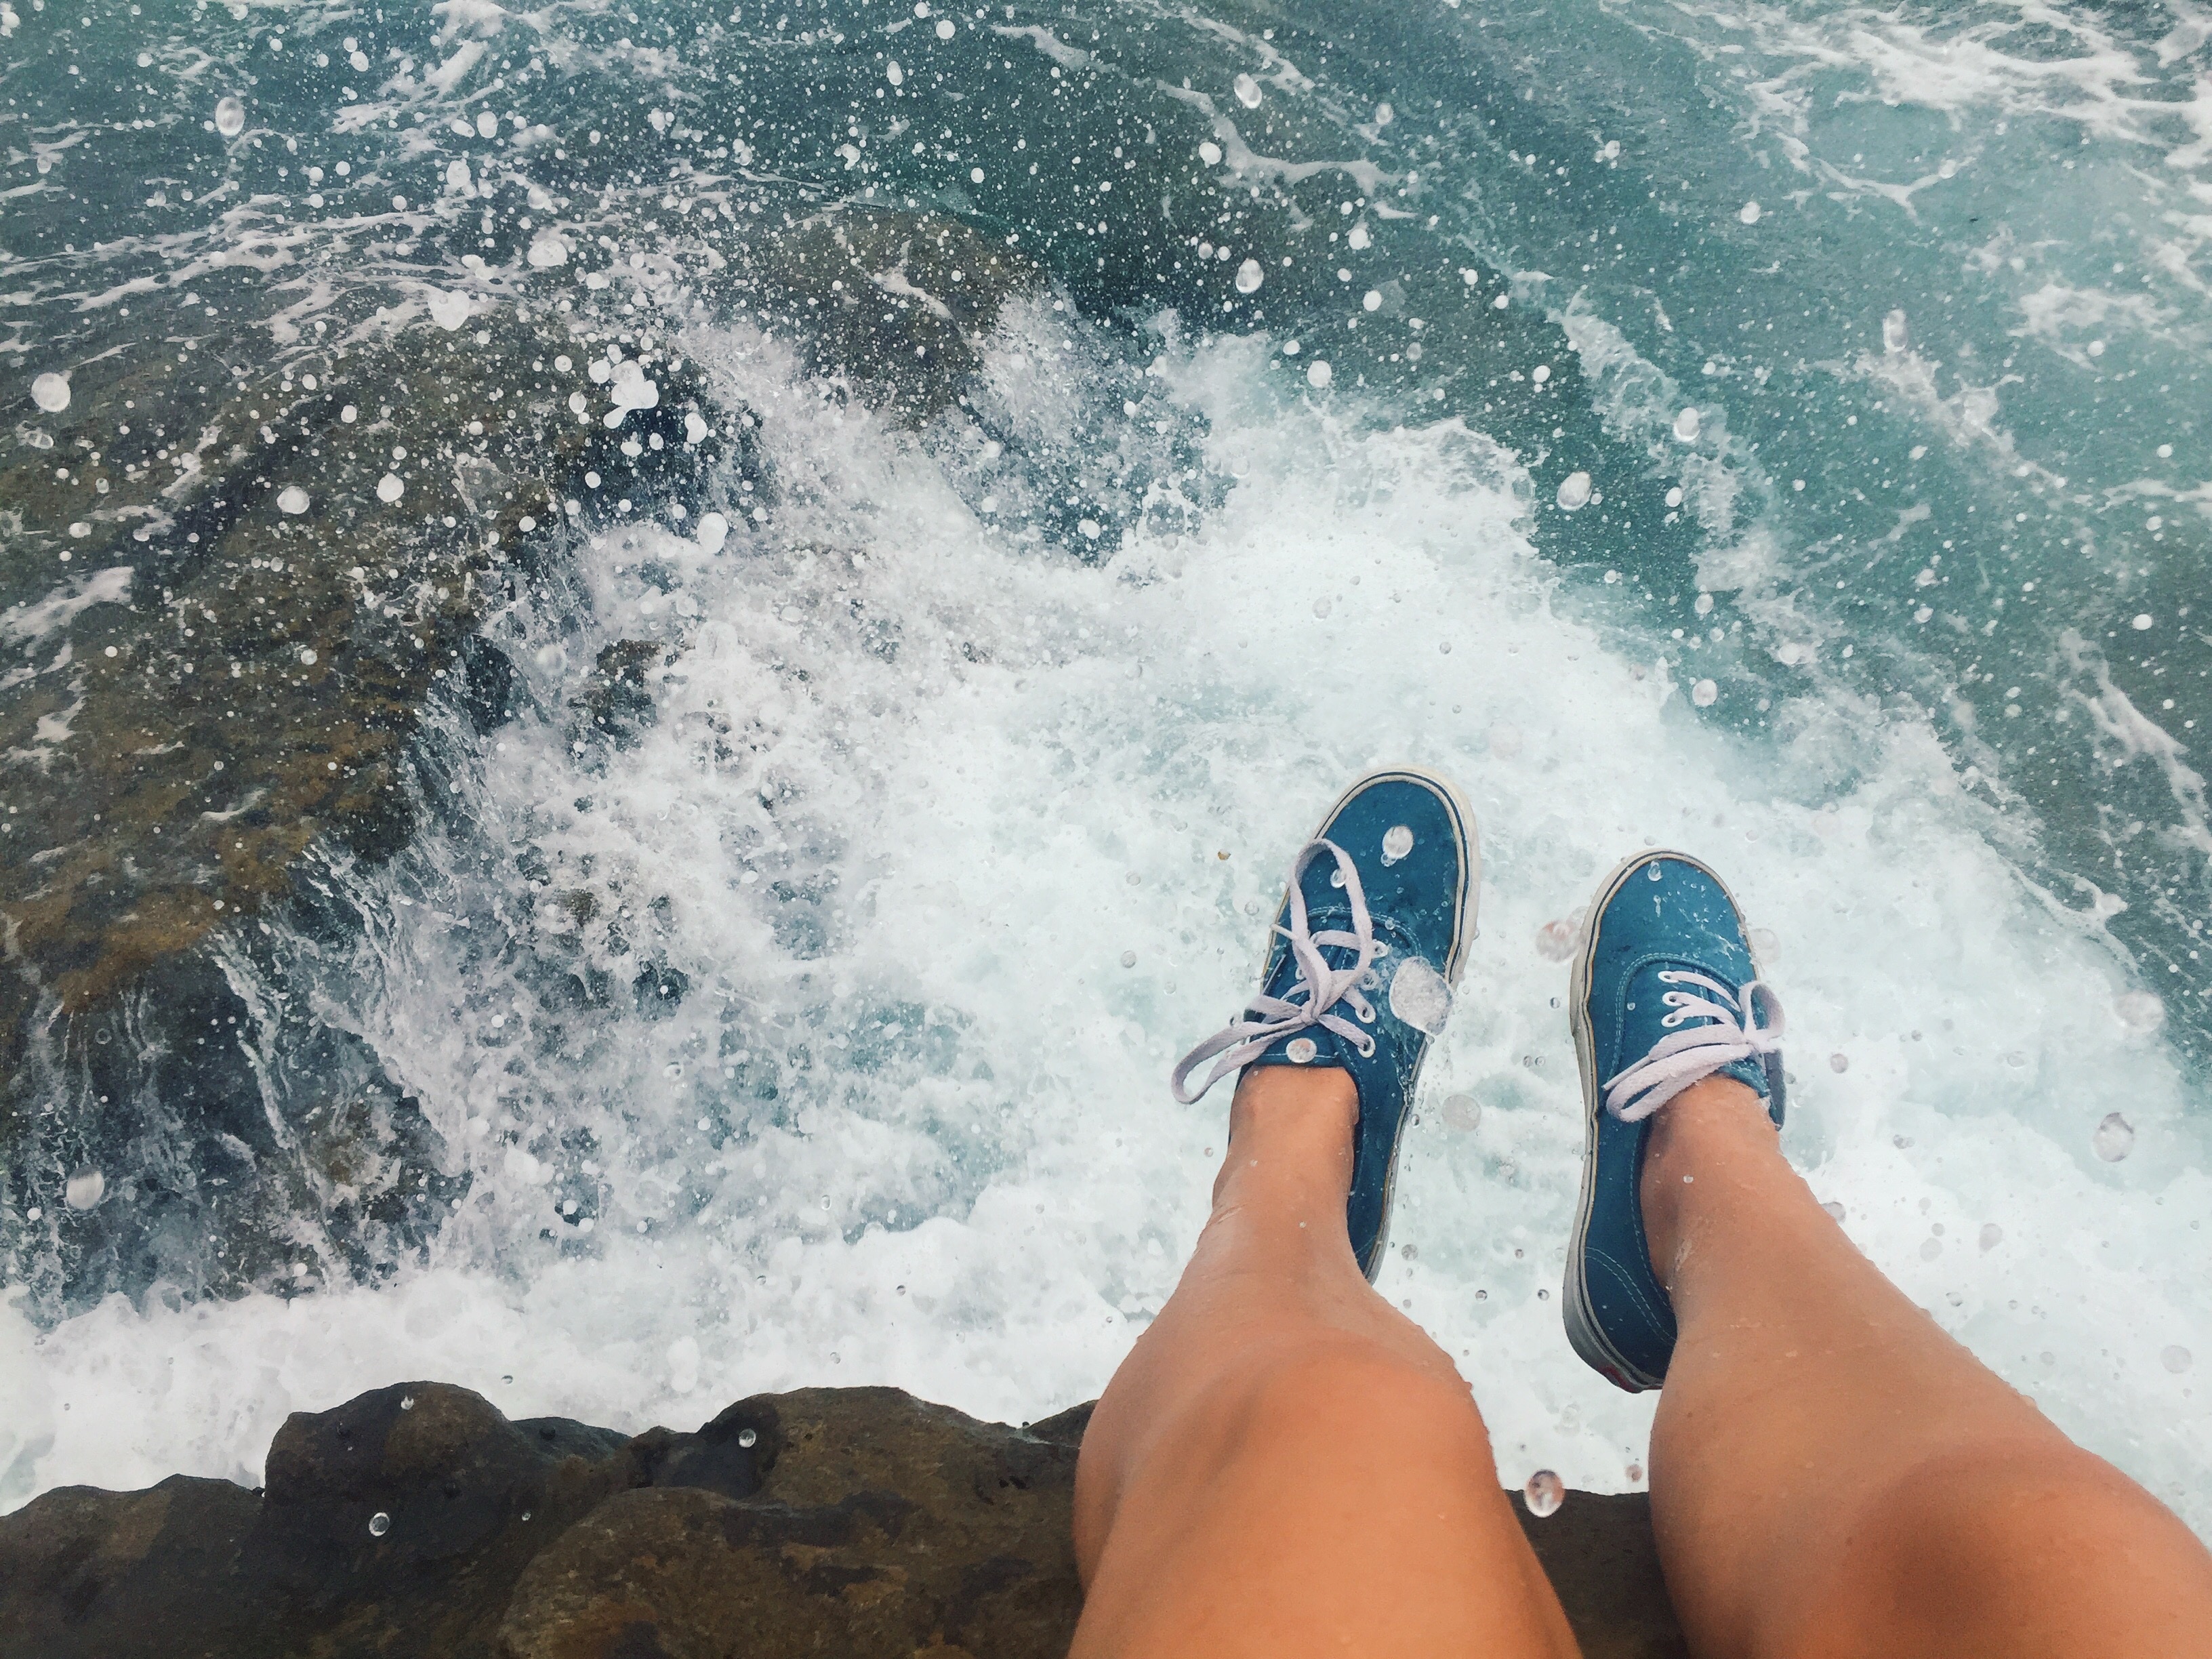
beach, sea, water, sand, ocean, wave, vacation, swimming, sports, water sport, wind wave